Eaton's Building (Saskatoon)

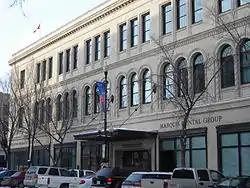
The Eaton's Building in 2007

The Eaton's Building is a landmark building located in downtown Saskatoon, Saskatchewan, Canada. Formerly serving as an Eaton's department store, the building is currently occupied by the Saskatoon Board of Education.